Louth, Lincolnshire (UK Parliament constituency)

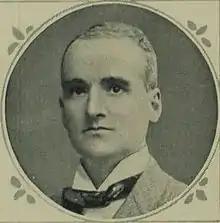
Thomas Wintringham

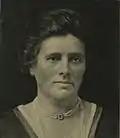
Margaret Wintringham

A General Election was due to take place by the spring of 1940. By the autumn of 1939, the following candidates had been adopted to contest that election. Due to the outbreak of war, the election never took place.